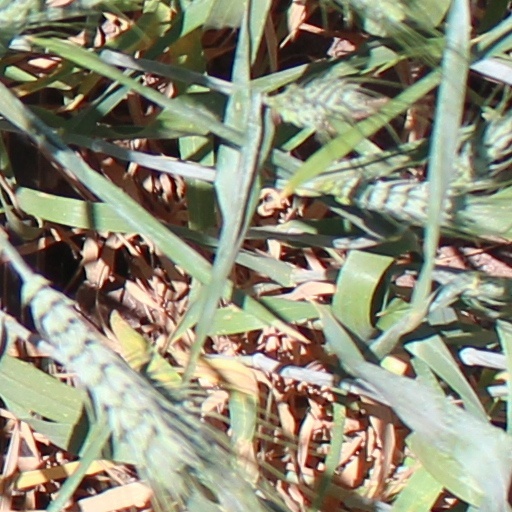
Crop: wheat